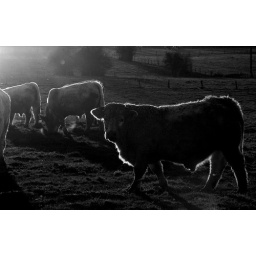
Back-light in black and white